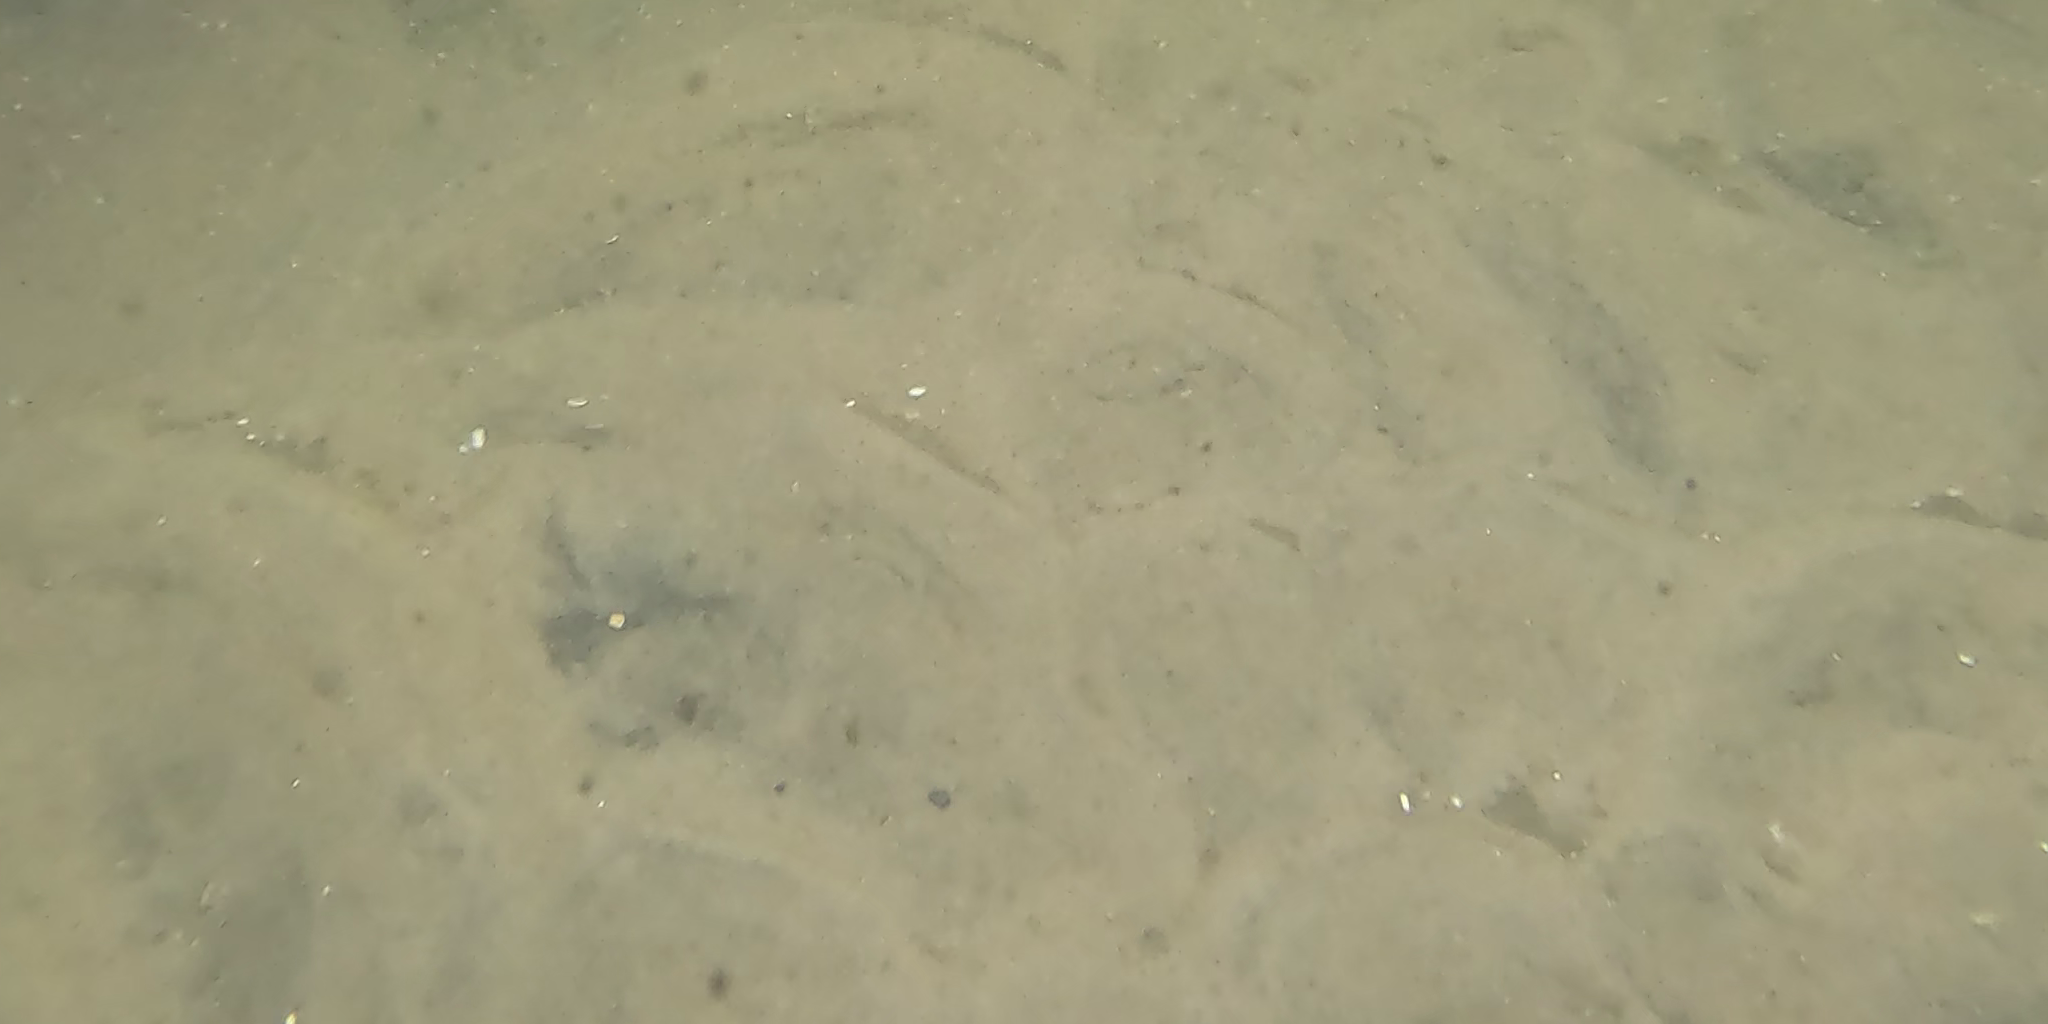
Seabed habitat: sand